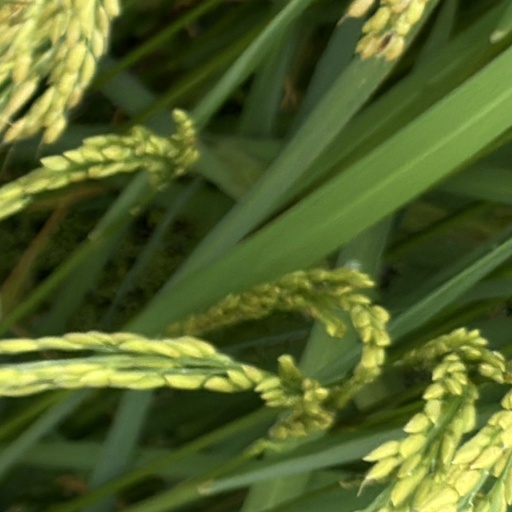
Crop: rice